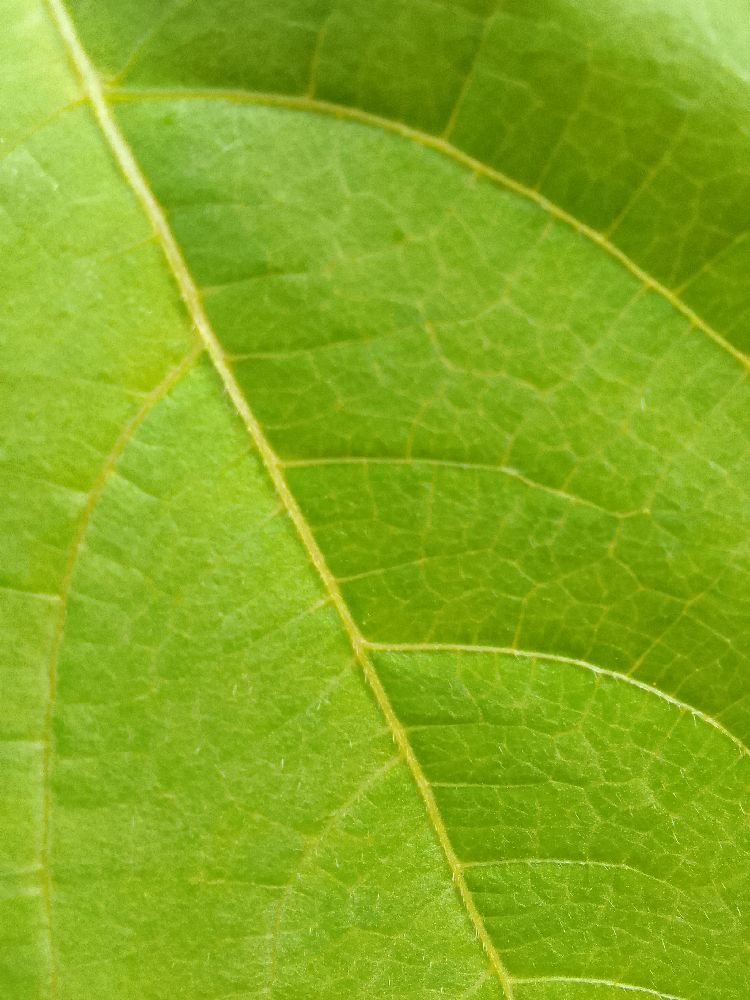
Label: healthy